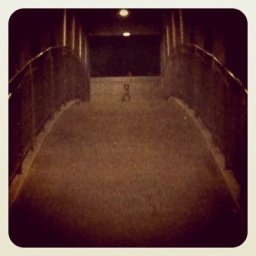
This cat sitting right in the middle of this bridge which caught of attention to take a pic of it in symmetrical